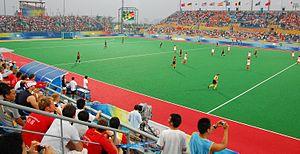
Les matchs de football à 5 aux Jeux paralympiques d'été de 2008 organisés à Pékin, se déroulent dans la Olympic Green Hockey Field du 7 septembre 2008 au 17 septembre 2008. Ce sport est joué par des athlètes ayant une déficience visuelle, avec une balle possédant un dispositif à l'intérieur générant du bruit.